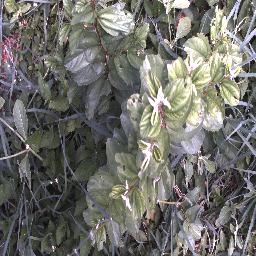
Label: chinee_apple